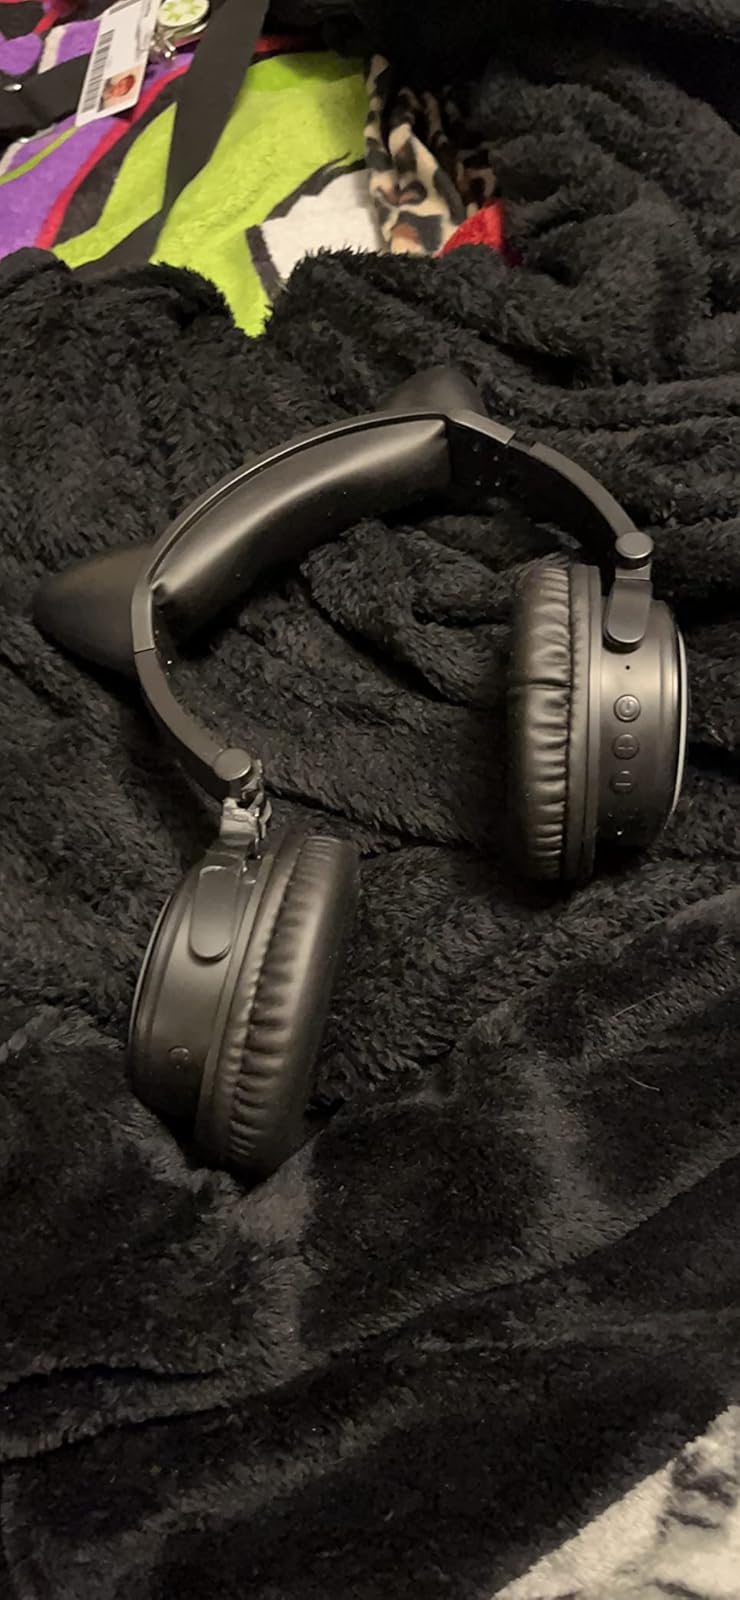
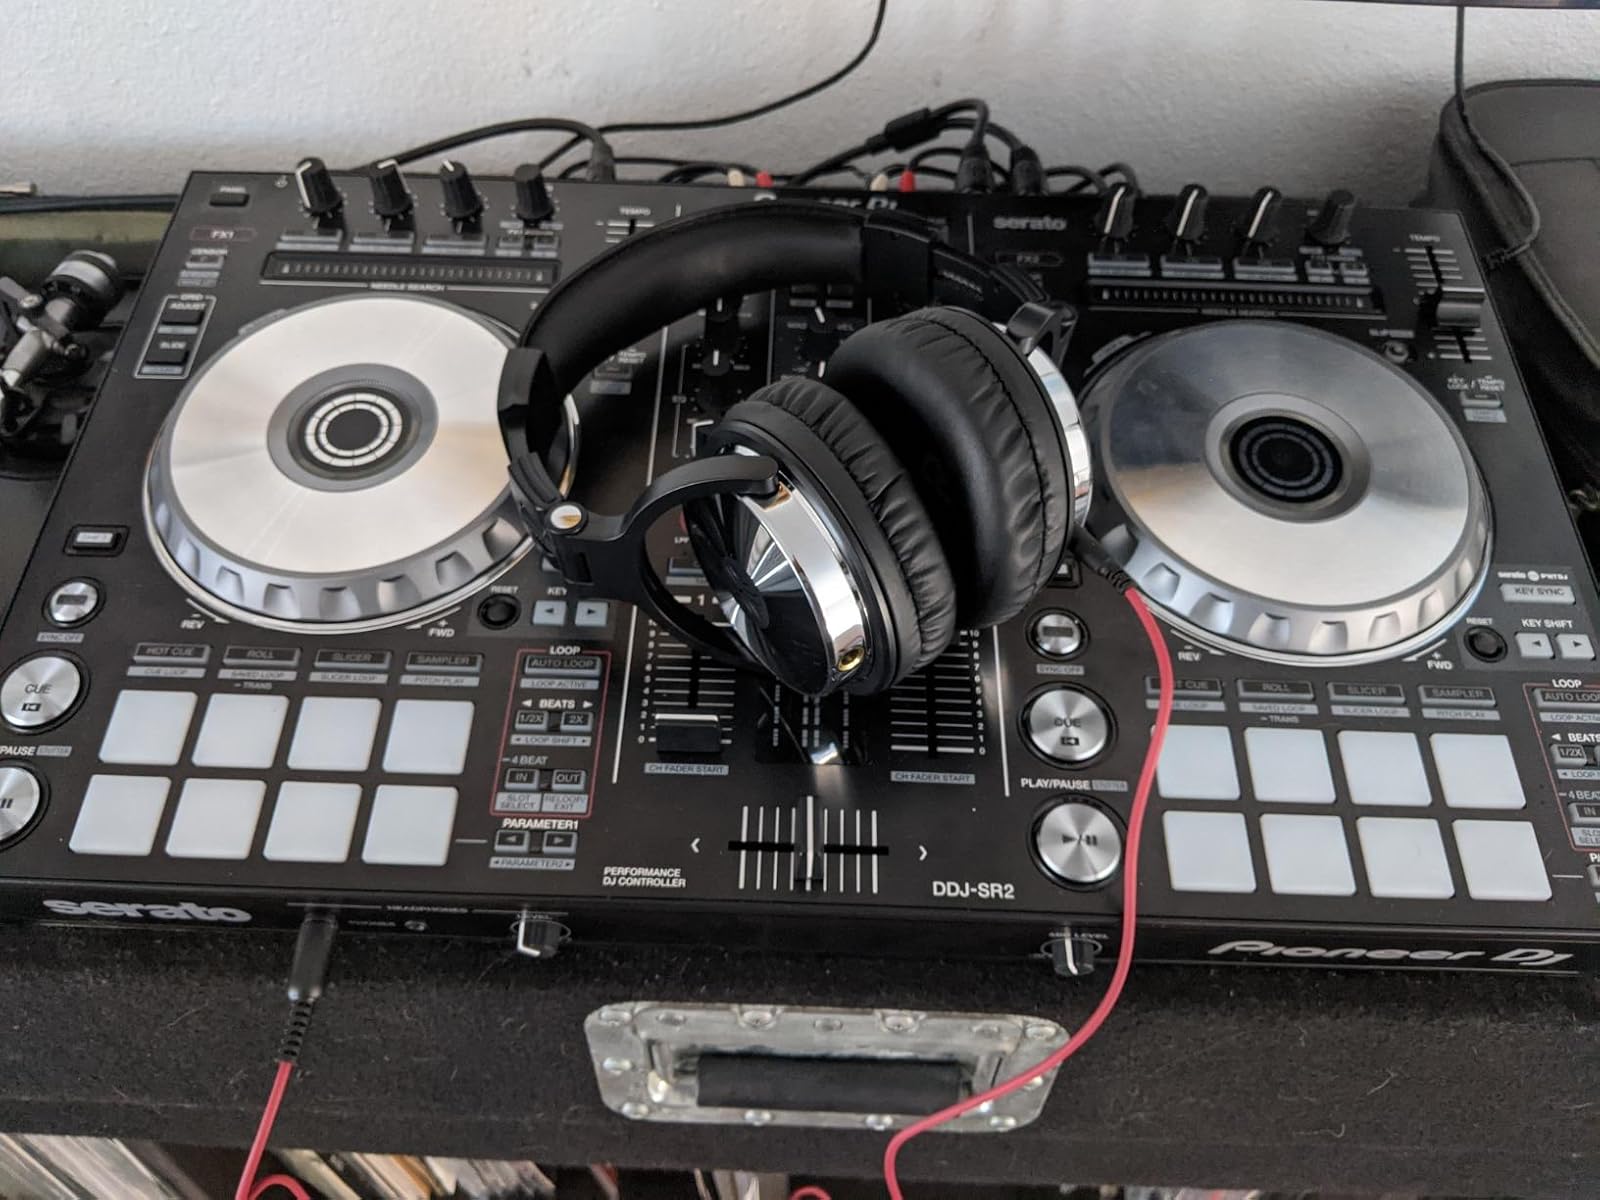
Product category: headphones
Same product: no